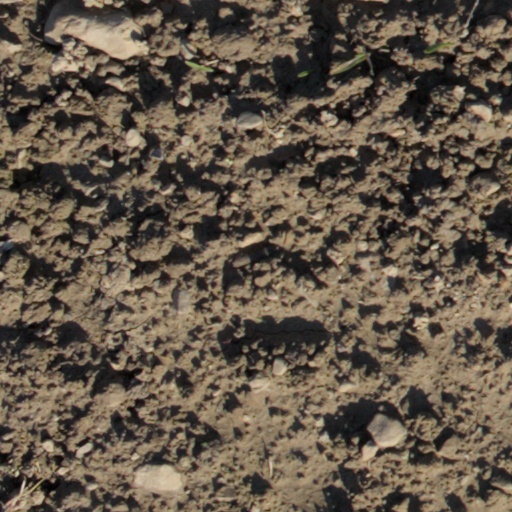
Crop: wheat